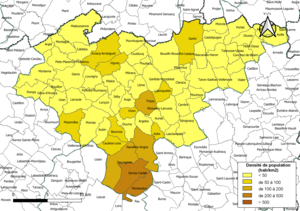
Carte des densités de population (millésimée 2016) des communes de la Communauté de communes des Luys en Béarn, département des Pyrénées-Atlantiques, France. Composition au 1er janvier 2019.
La communauté de communes des Luys en Béarn est une communauté de communes de l'Etat français, située dans le département des Pyrénées-Atlantiques et la région Nouvelle-Aquitaine.